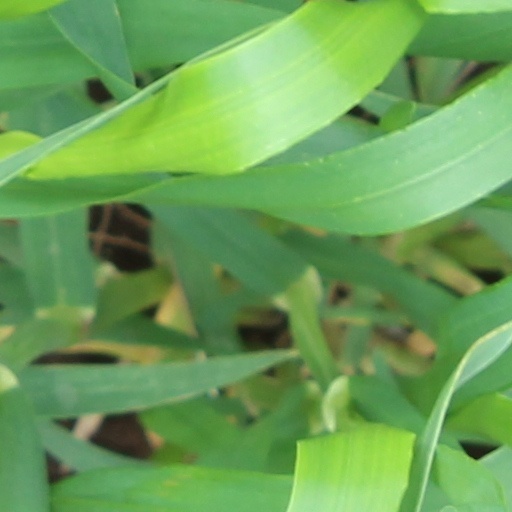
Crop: wheat